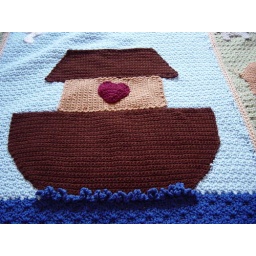
Here is the ark sitting in the water. I think i would like to put a rock near the ark.